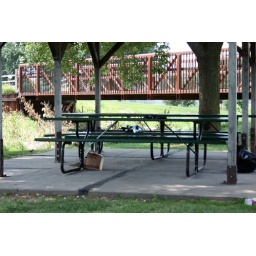
This bird would go all the way in the bag to get the popcorn out.